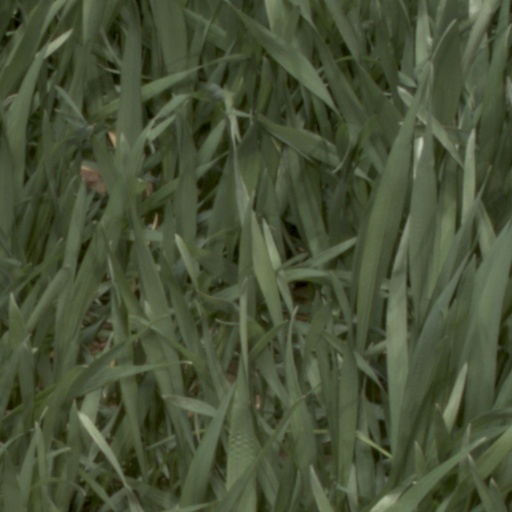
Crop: wheat